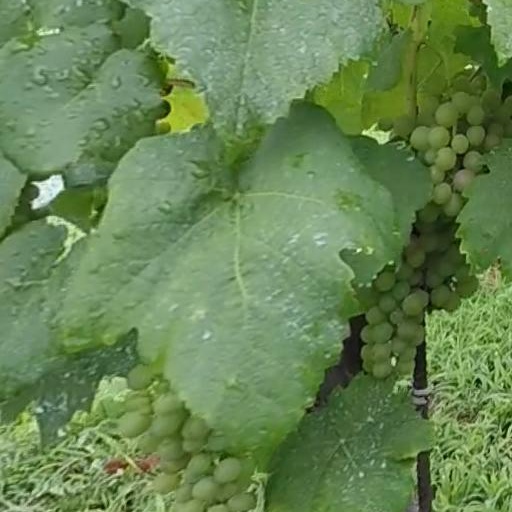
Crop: grape